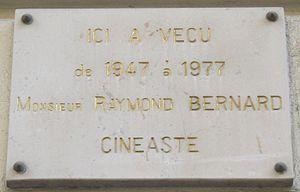
Plaque commémorative, 55 rue Pergolèse, Paris 16e. «
La rue Pergolèse est une voie du 16ᵉ arrondissement de Paris, en France.
Raymond Bernard est un réalisateur et scénariste français, né le 10 octobre 1891 à Paris, ville où il est mort le 11 décembre 1977.